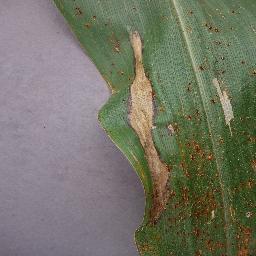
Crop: corn
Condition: (maize)_northern_blight